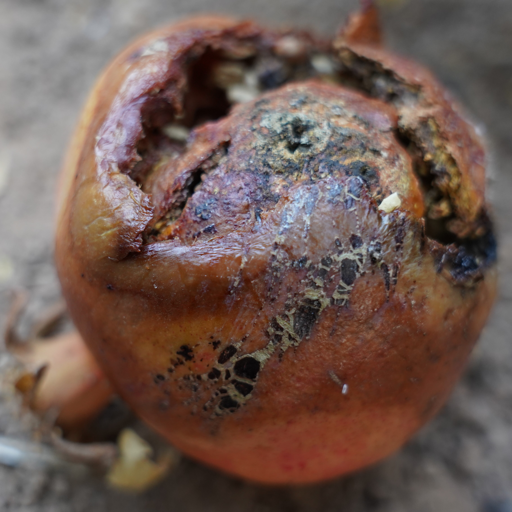
Label: Ectomyelois ceratoniae